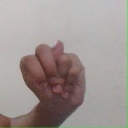
अक्षर: न